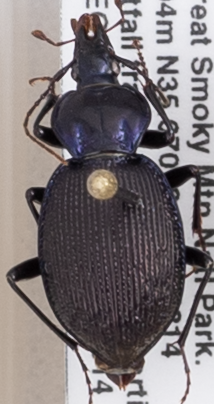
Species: Sphaeroderus stenostomus lecontei
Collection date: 2019-05-14
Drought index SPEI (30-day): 1.132
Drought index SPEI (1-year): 2.09
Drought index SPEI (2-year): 2.09